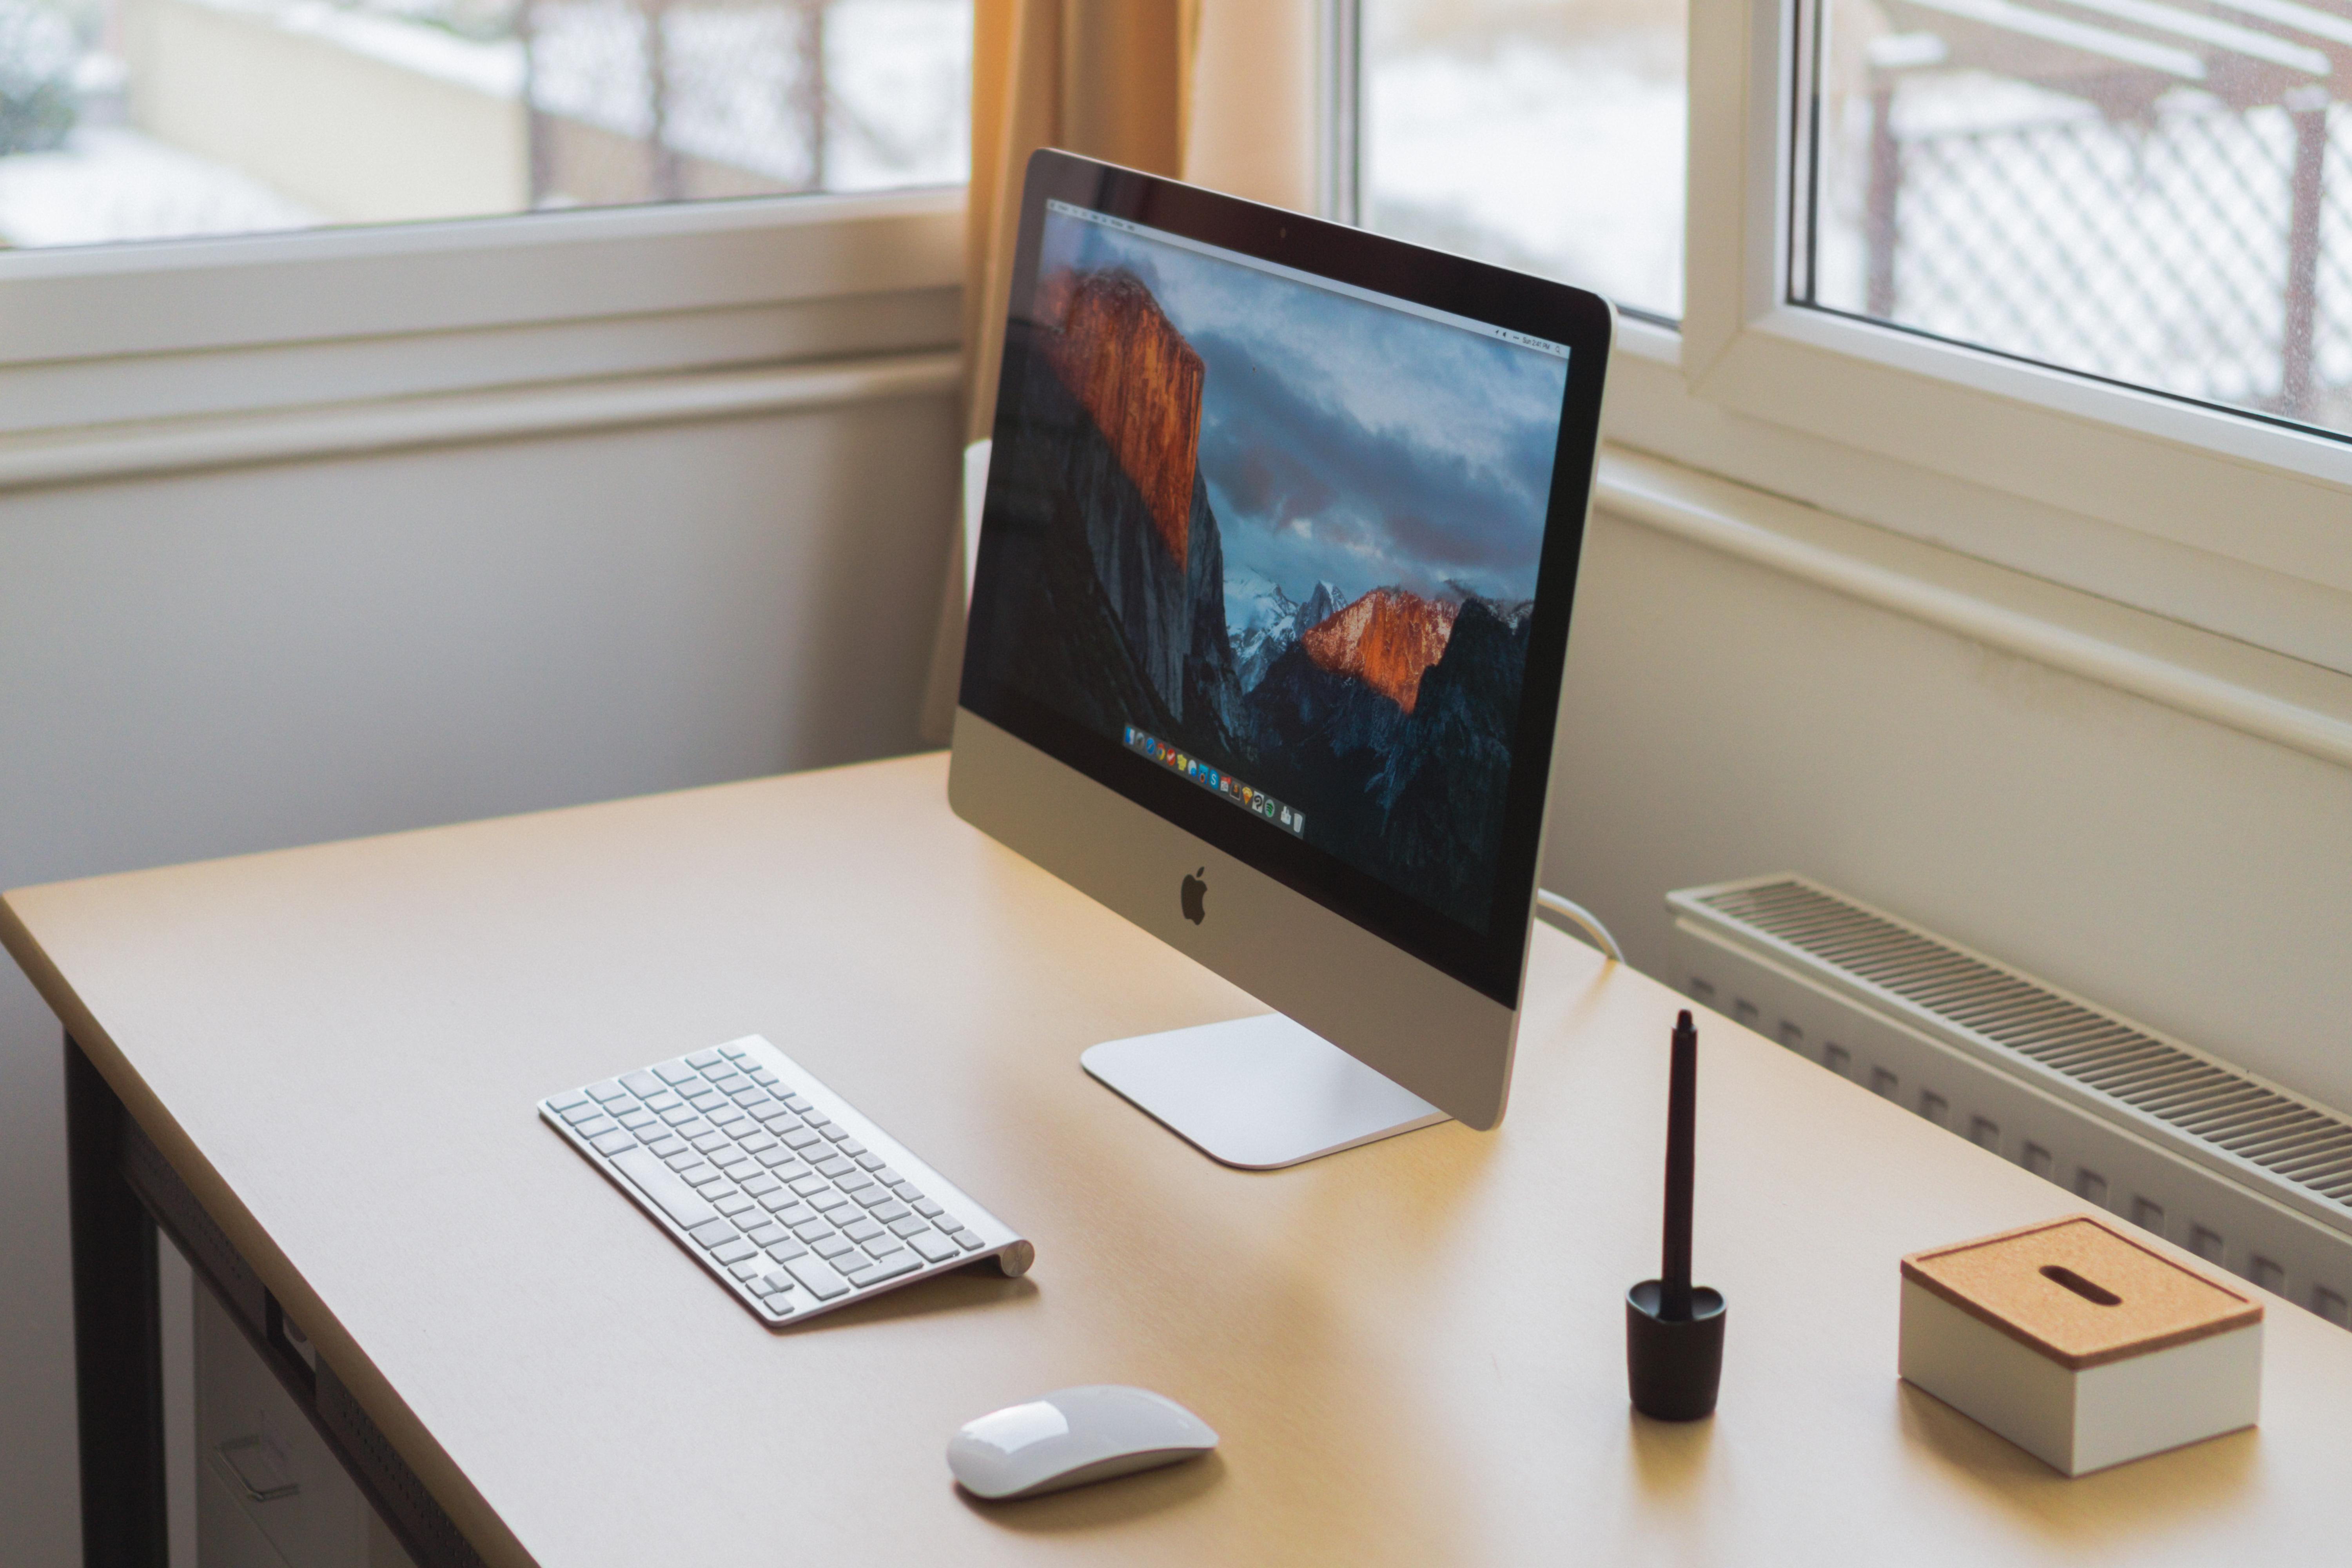
desk, technology, office, gadget, living room, furniture, room, interior design, product, design, multimedia, desktop computer, personal computer, computer monitor, personal computer hardware, display device